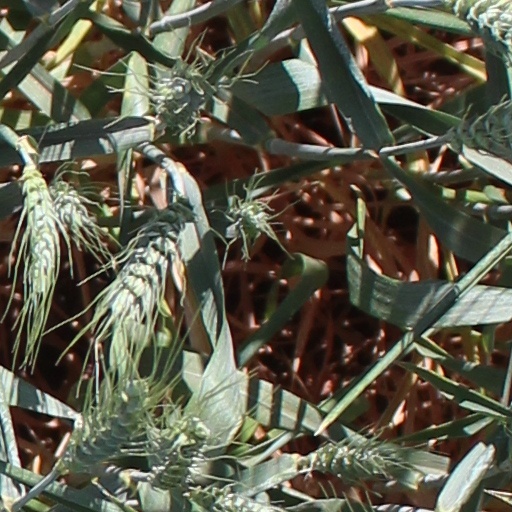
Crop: wheat